John Mason (diplomat)

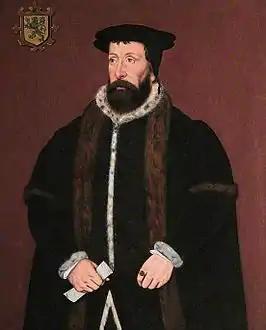
Painting of Sir John Mason attributed to Sampson Strong, 1607. From the collection of Christ's Hospital, Abingdon

Sir John Mason (1503 – 20 April 1566) was an English diplomat and spy.